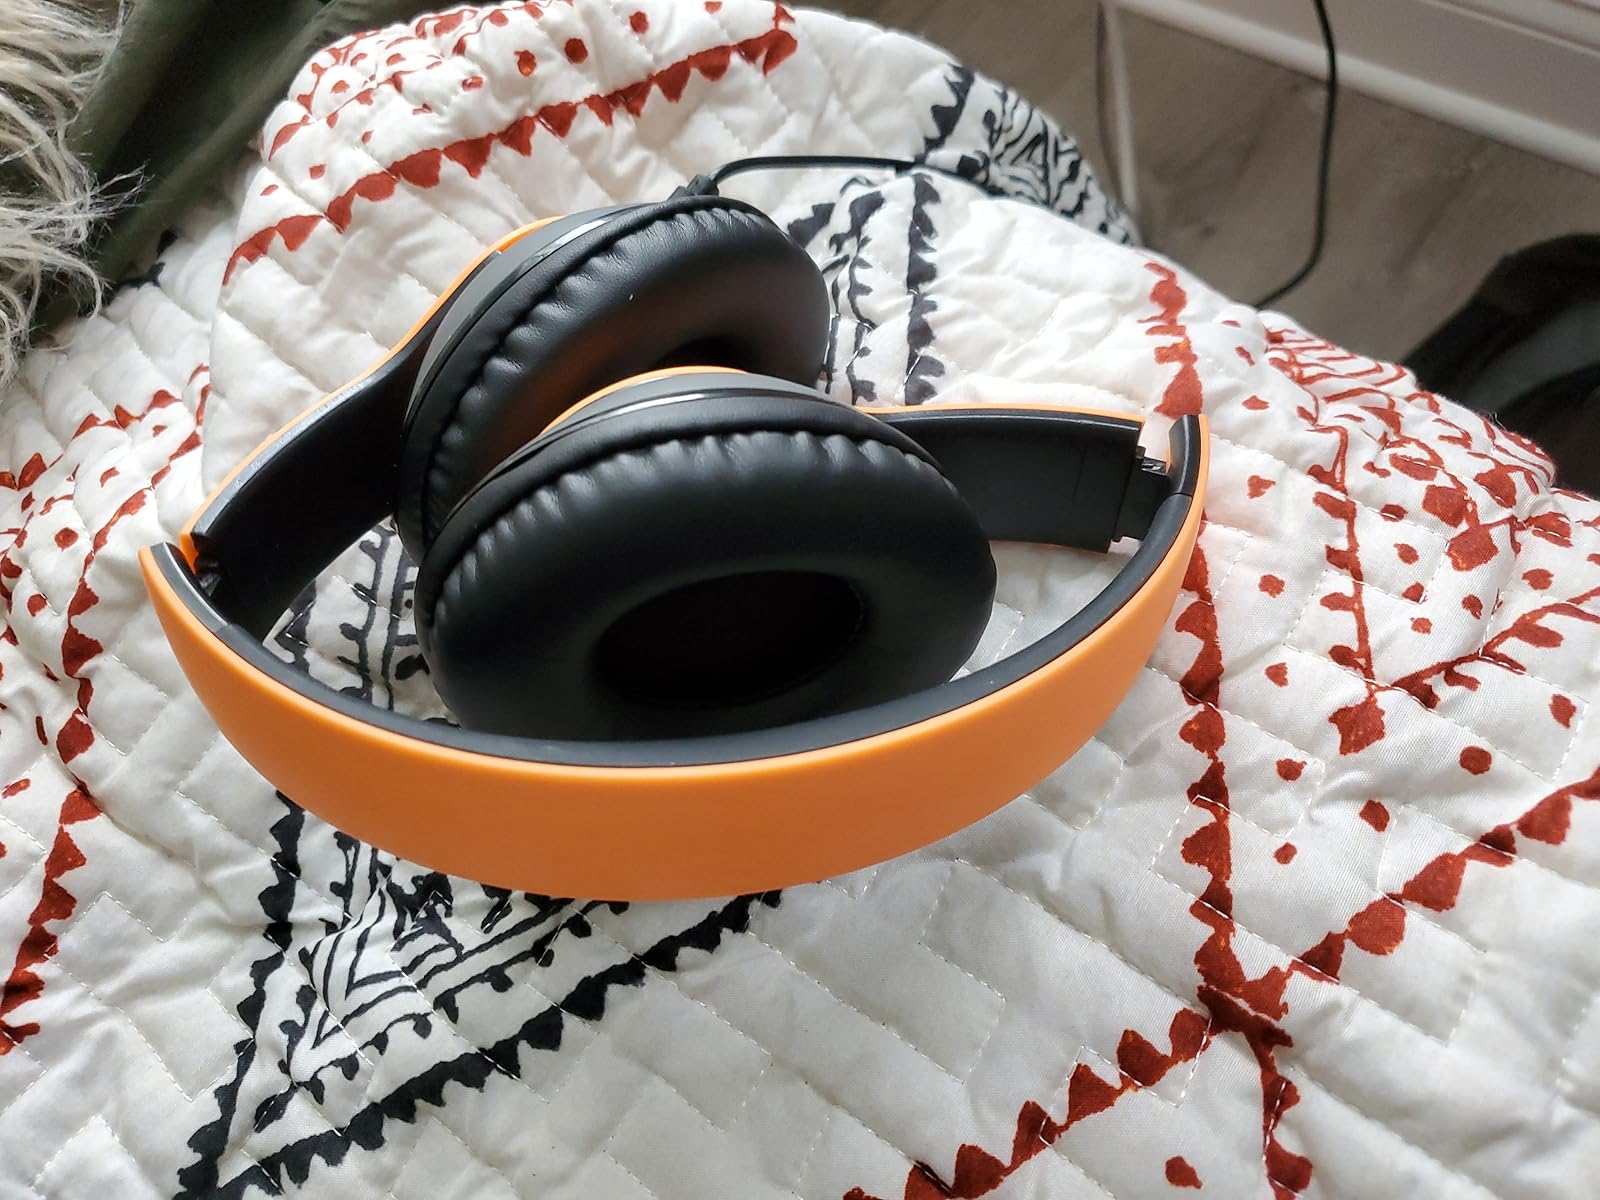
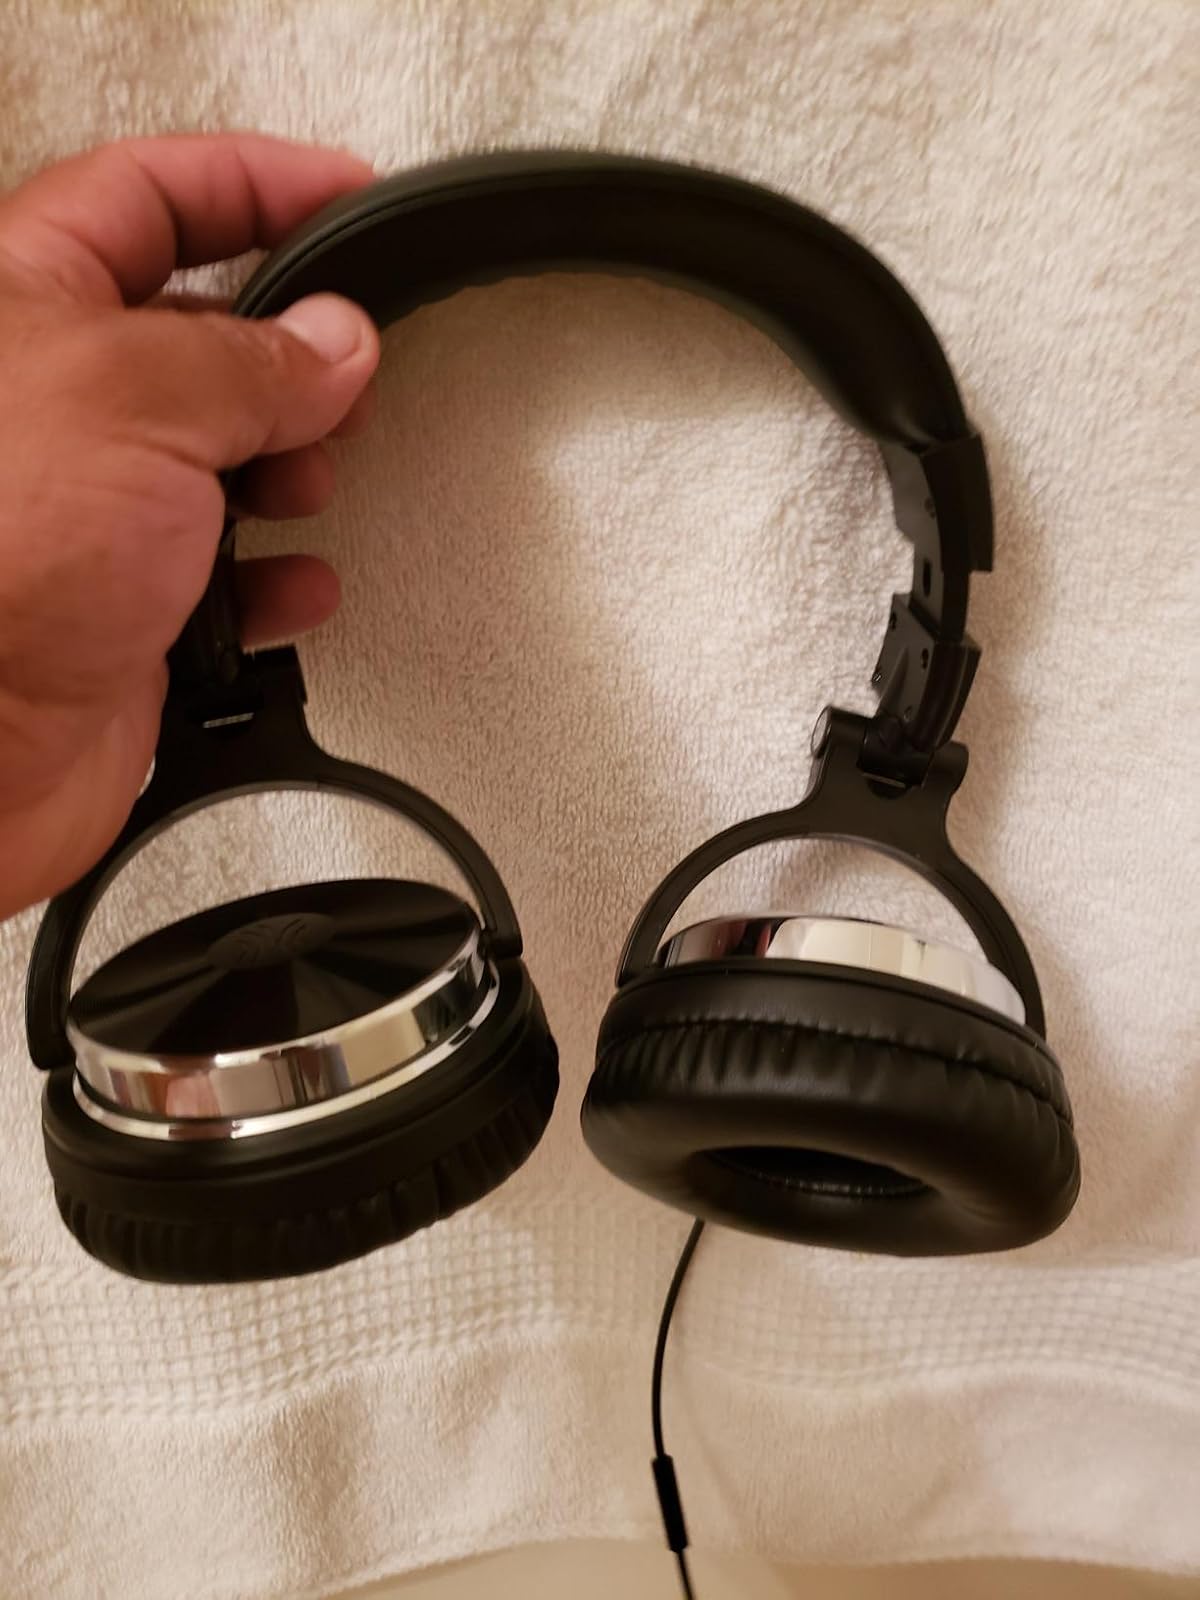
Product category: headphones
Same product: no